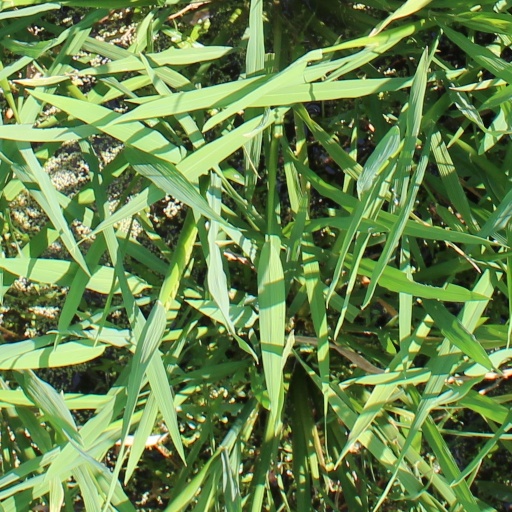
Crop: rice